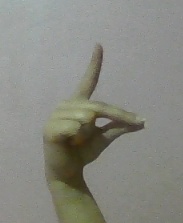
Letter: ta